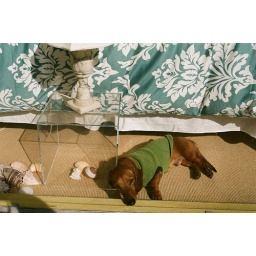
dog in window